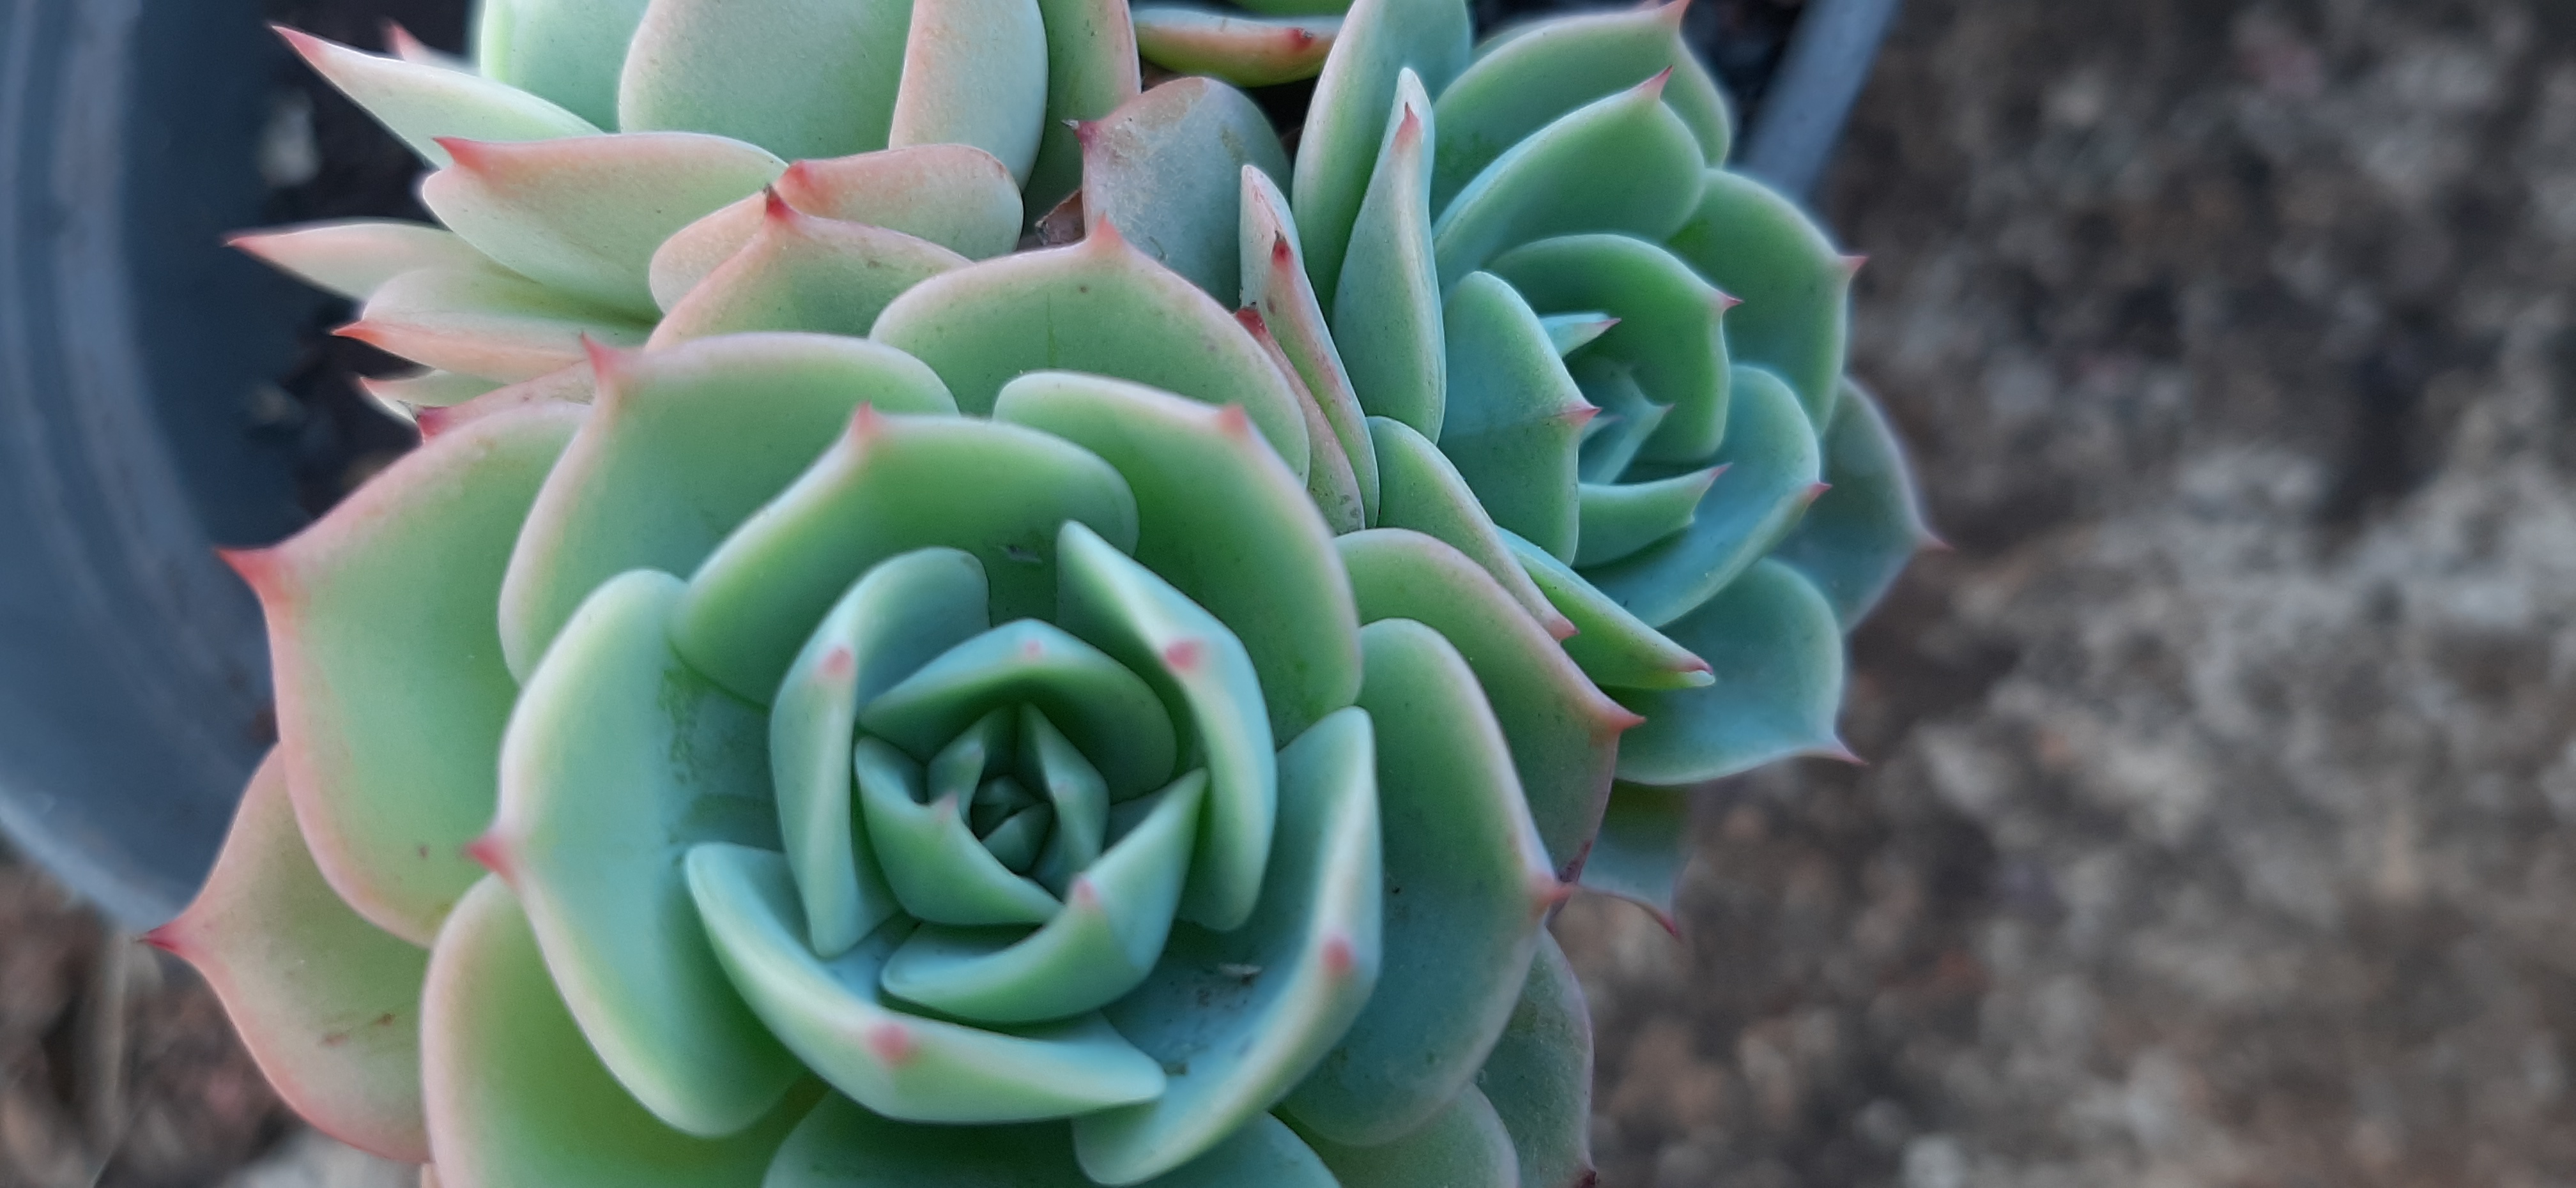
juicy, flower, echeveria, green, plant, stonecrop family, white mexican rose, botany, leaf, petal, succulent plant, Pachyphytum, Saxifragales, agave, annual plant, perennial plant, flowering plant